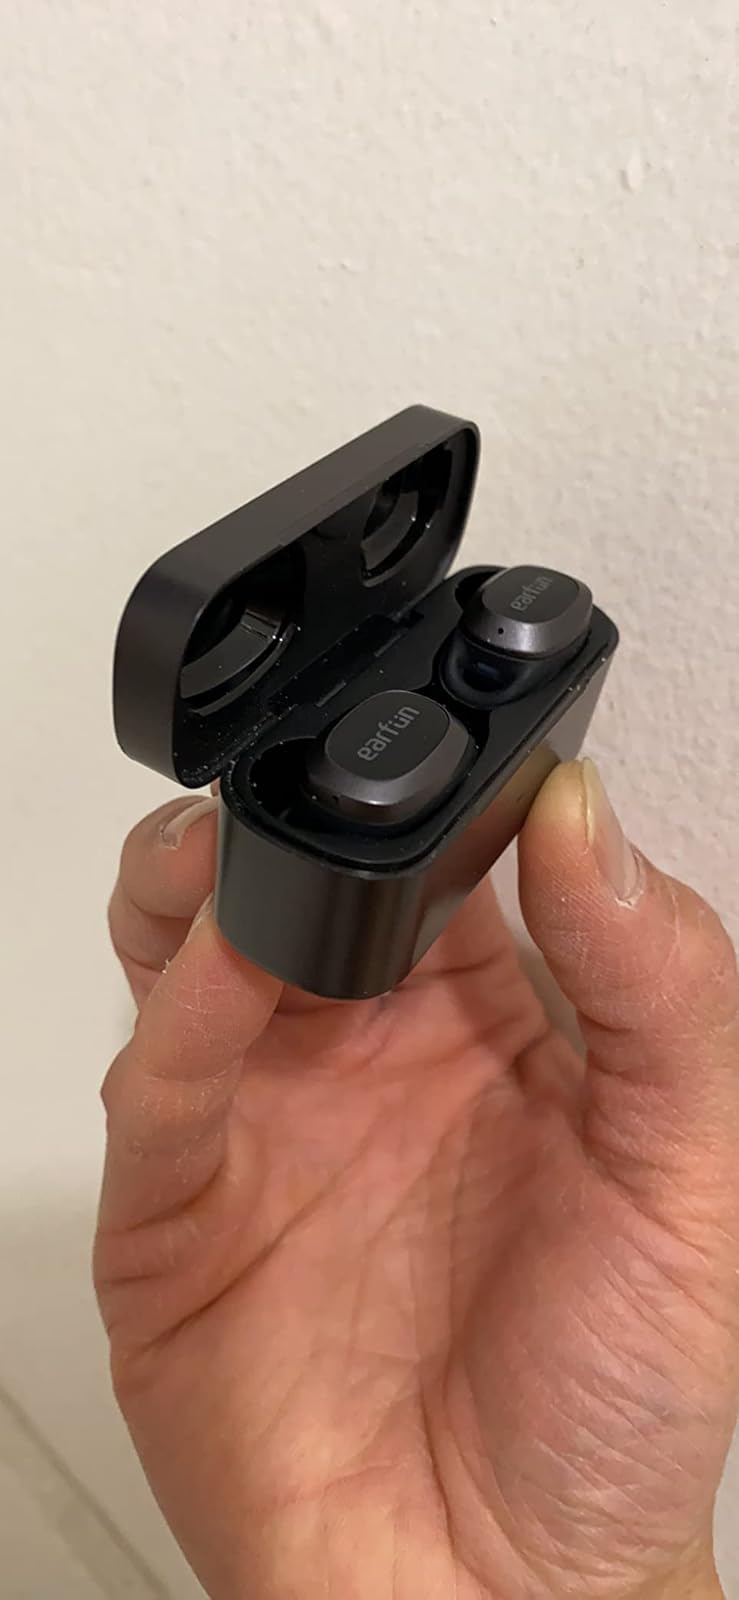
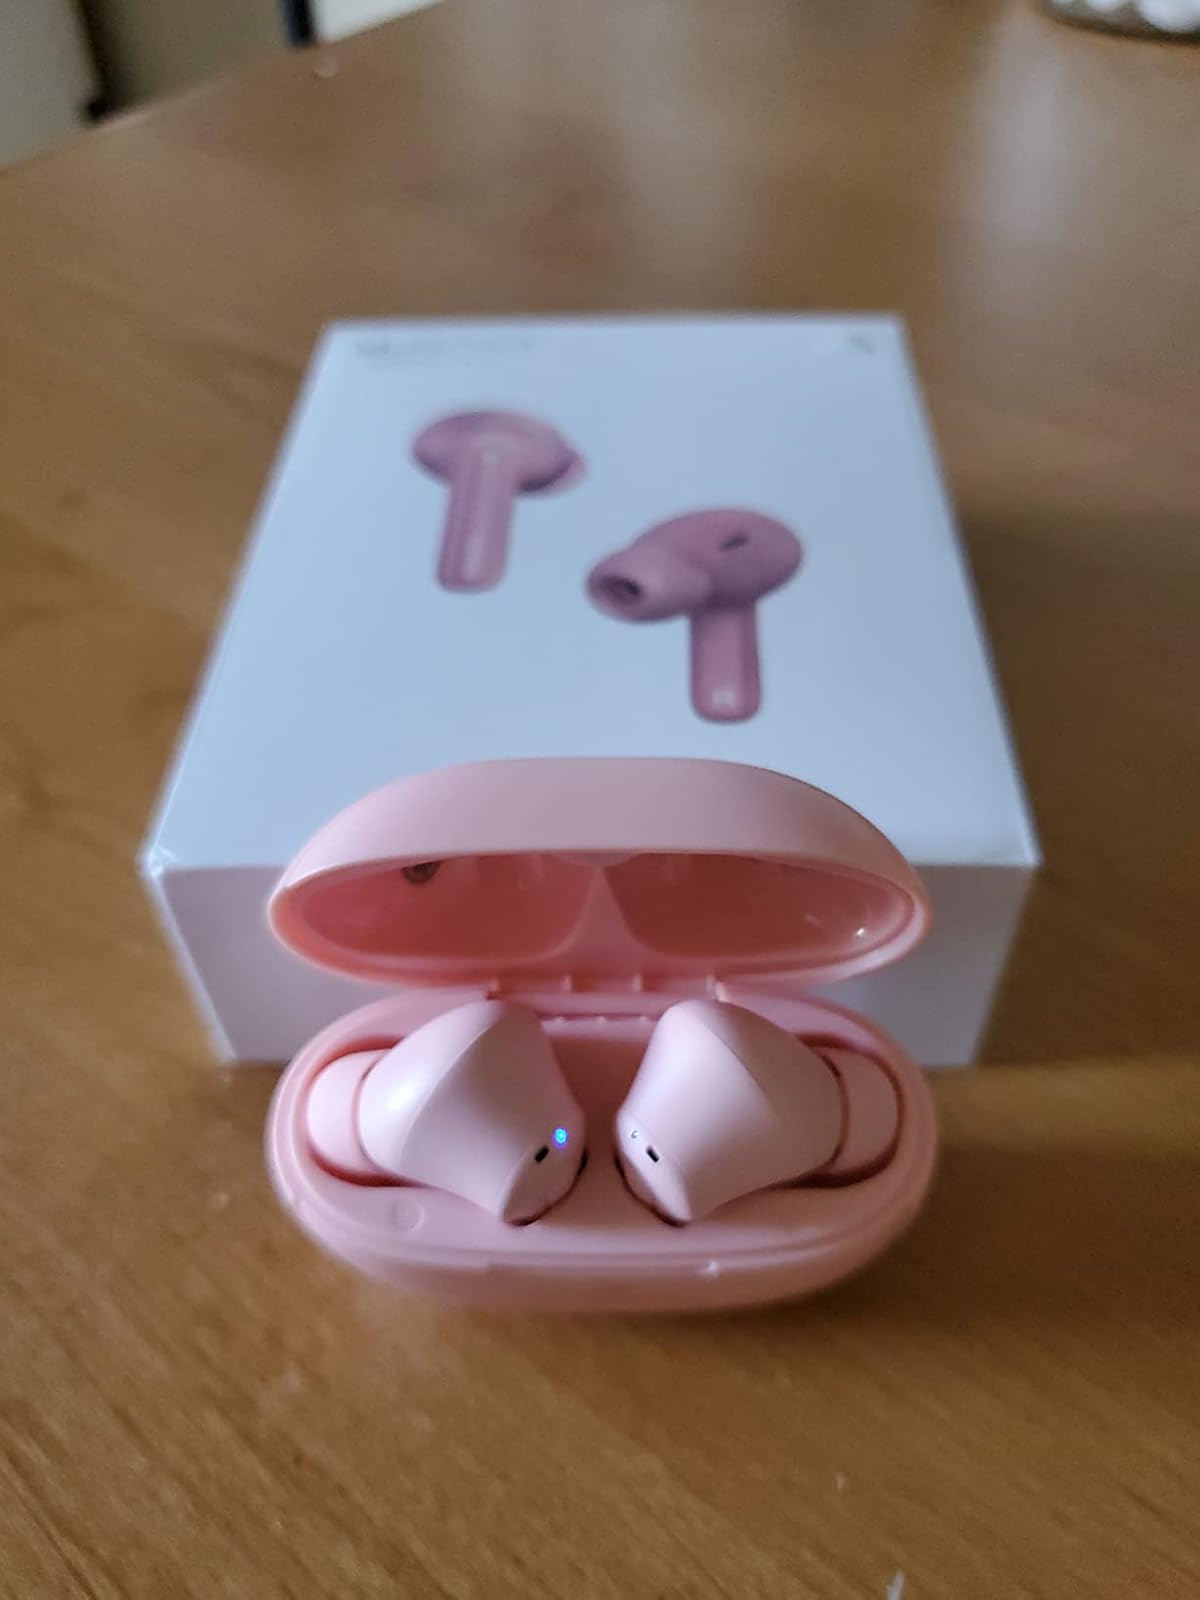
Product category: earbuds
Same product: no